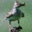
Label: bird